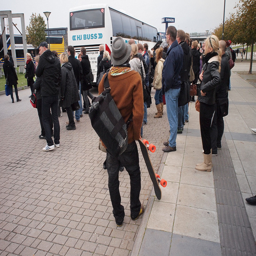
A group of people are on the sidewalk by a bus.
A group of travelers waiting to board a large bus
A man is carrying a bag and holding a skateboard.
A group of people standing near a bus
A group of people standing at a bus stop wearing jackets and coats.